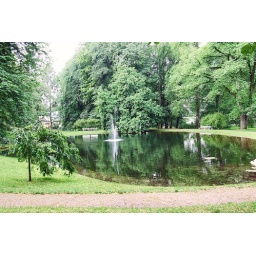
The Palace grounds contained several ponds, which generally had fountains in the center and ducks in the water and on the banks.